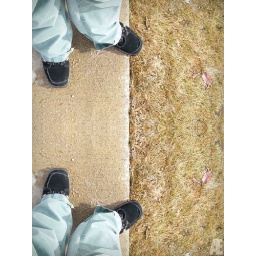
Winnipeg's first sighting of the sidewalk and its neighboring grass in about 6 months. Psyched!